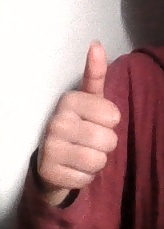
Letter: aleff